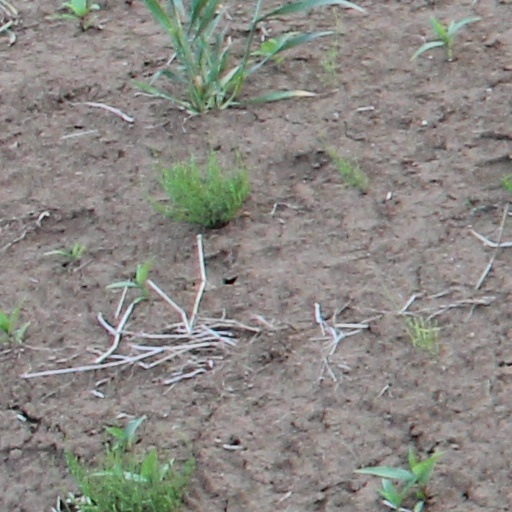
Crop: wheat